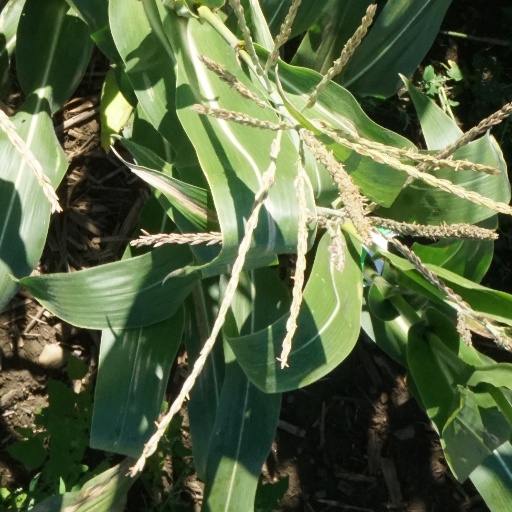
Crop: maize; corn